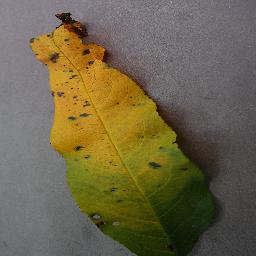
Label: Peach___Bacterial_spot